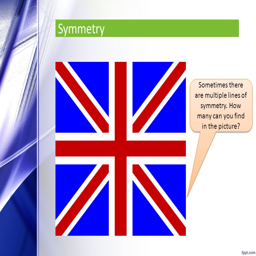
symmetry sometimes there are multiple lines of symmetry .